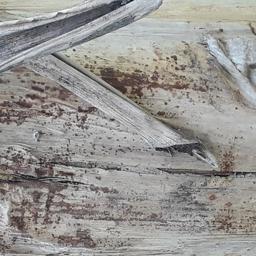
Label: PSEUDOSTEM WEEVIL